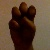
The image shows a hand gesture representing the letter 'E' in Indian Sign Language.